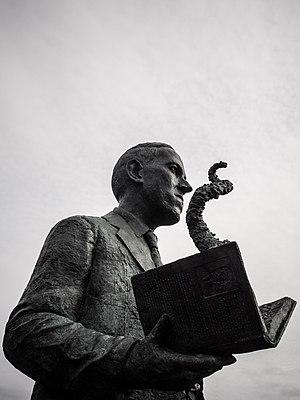
Howard Phillips Lovecraft [ˈhaʊɝd ˈfɪlɪps ˈlʌvkɹæft], né le 20 août 1890 à Providence et mort le 15 mars 1937 dans la même ville, est un écrivain américain connu pour ses récits fantastiques, d'horreur et de science-fiction.